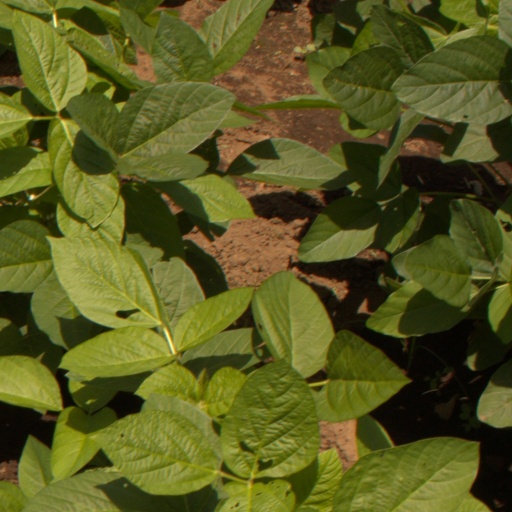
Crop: soybean